Kambara

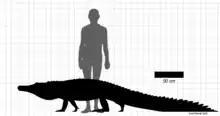
Size comparison of "Kambara implexidens"

Although a lot of postcranial material of "Kambara" has been found, most of said material remains undescribed with the exception of the humerus, which had been studied and compared to the equivalent bones in saltwater and freshwater crocodiles. In both of these modern forms, the deltopectoral crest is offset medially from the lateral margin of the shaft. The apex of the crest is also directed medially, which essentially places it just above the midline of the shaft. The deltapectoral crest sits at a right angle relative to the ventral face of the humeral shaft. However, in "Kambara" things are notably different. Neither the deltapectoral crest nor its apex are directed medially, with the crest as a whole being just above the lateral margin of the shaft and the apex being directed ventrally. The right angle formed by the crest and shaft however remains. This is associated with the torsion of the shaft. In the modern forms, the humerus is given a sigmoid shape by the fact that the articulating surfaces, the parts of the bone that connect to the joints, are at an angle to each other. The humerus of "Kambara" meanwhile is much straighter, with both surfaces being level to each other. As a consequence, the shaft of the humerus in "Kambara" is not lengthened as is the case in modern Australian crocodiles.